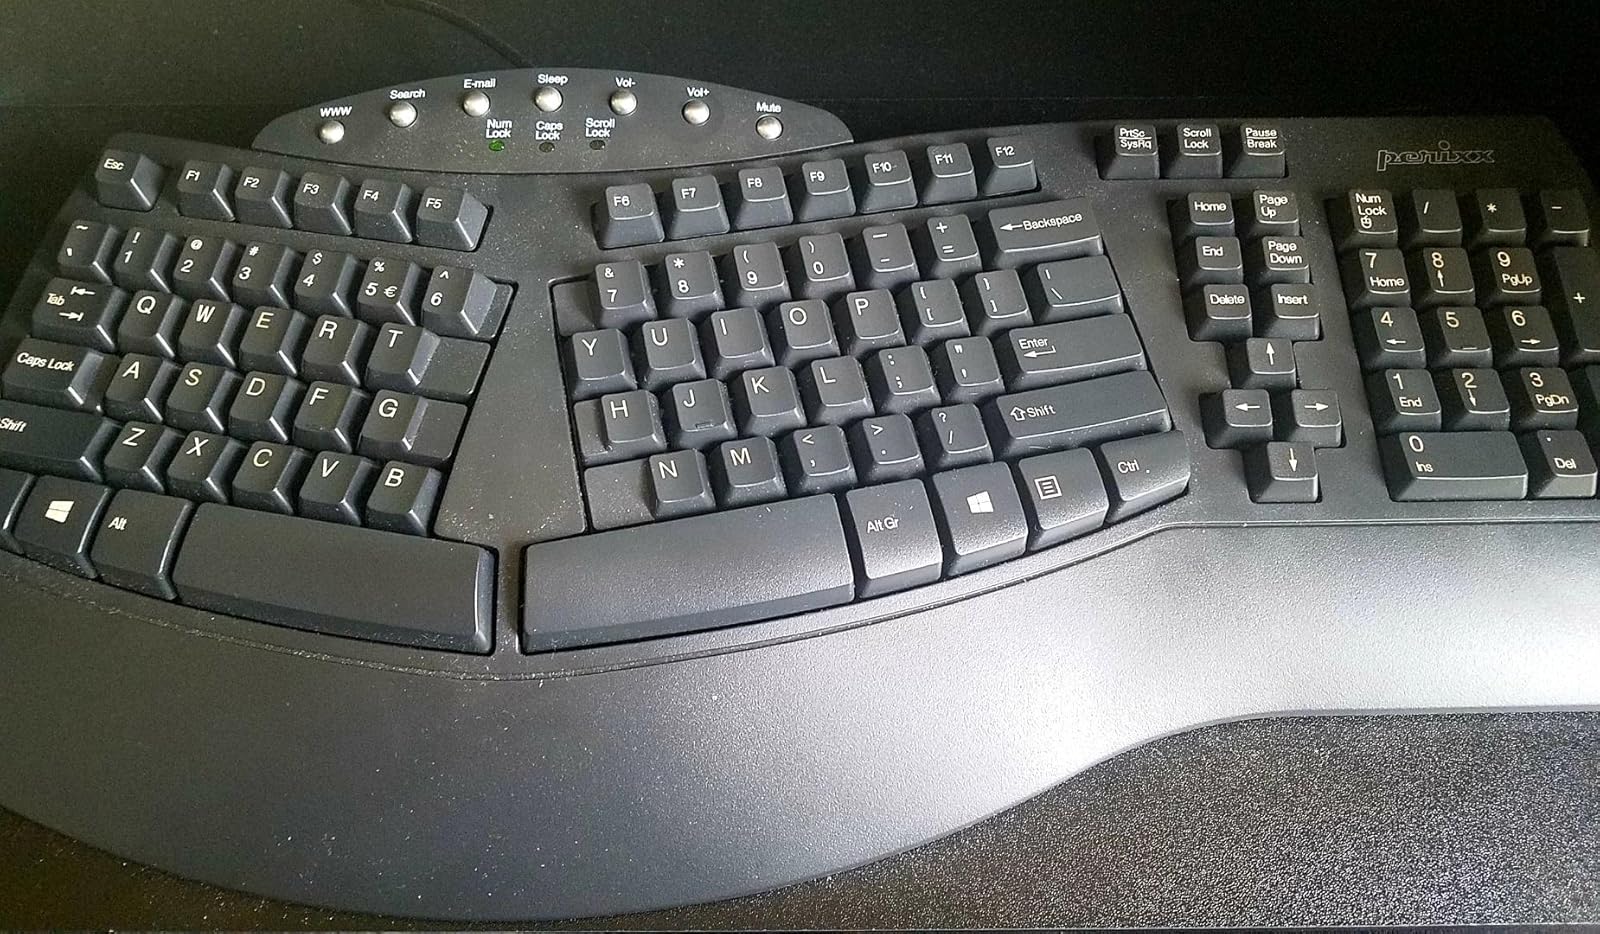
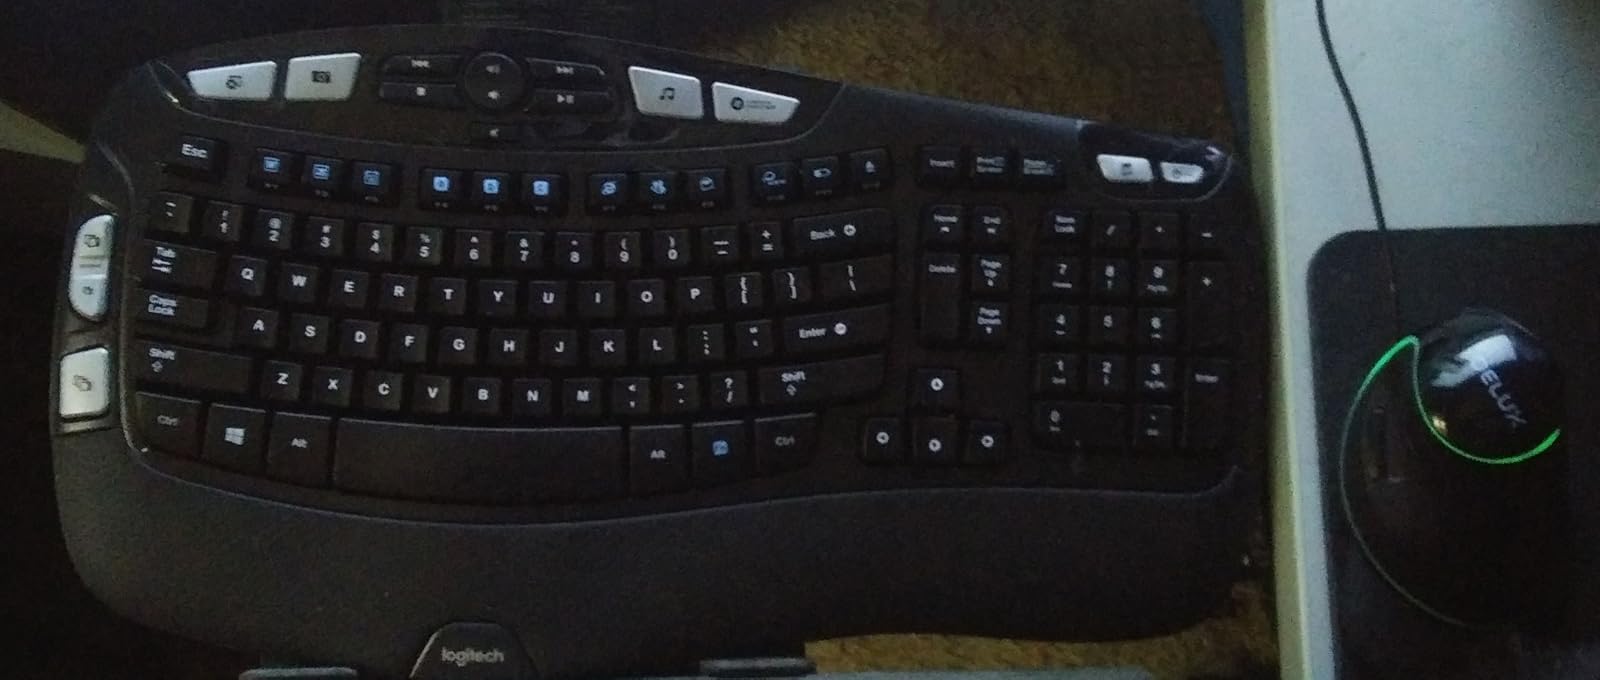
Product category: keyboard
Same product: no